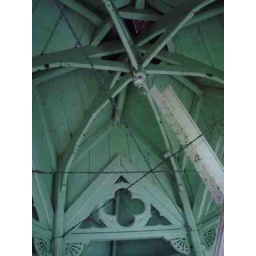
roof of garden house at royal residence in Kauvai